Water sprout

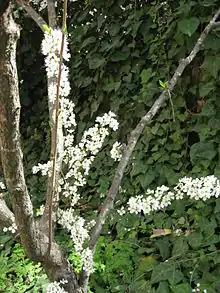
Vertical water sprout on "Prunus"

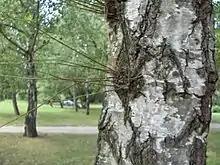
Water sprouts arising from epicormic buds within the trunk of "Betula"

Water sprouts or water shoots are shoots that arise from the trunk of a tree or from branches that are several years old, from buds. The latent buds might be visible on the bark of the tree, or submerged under the bark as epicormic buds. They are sometimes called suckers, although that term is more correctly applied to shoots that arise from below ground, from the roots, and a distance from the trunk.